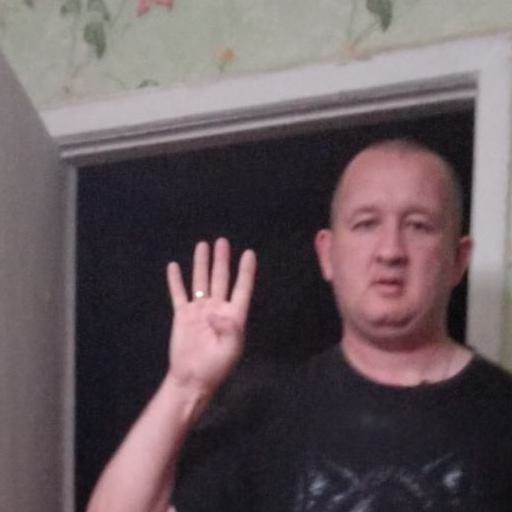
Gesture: four